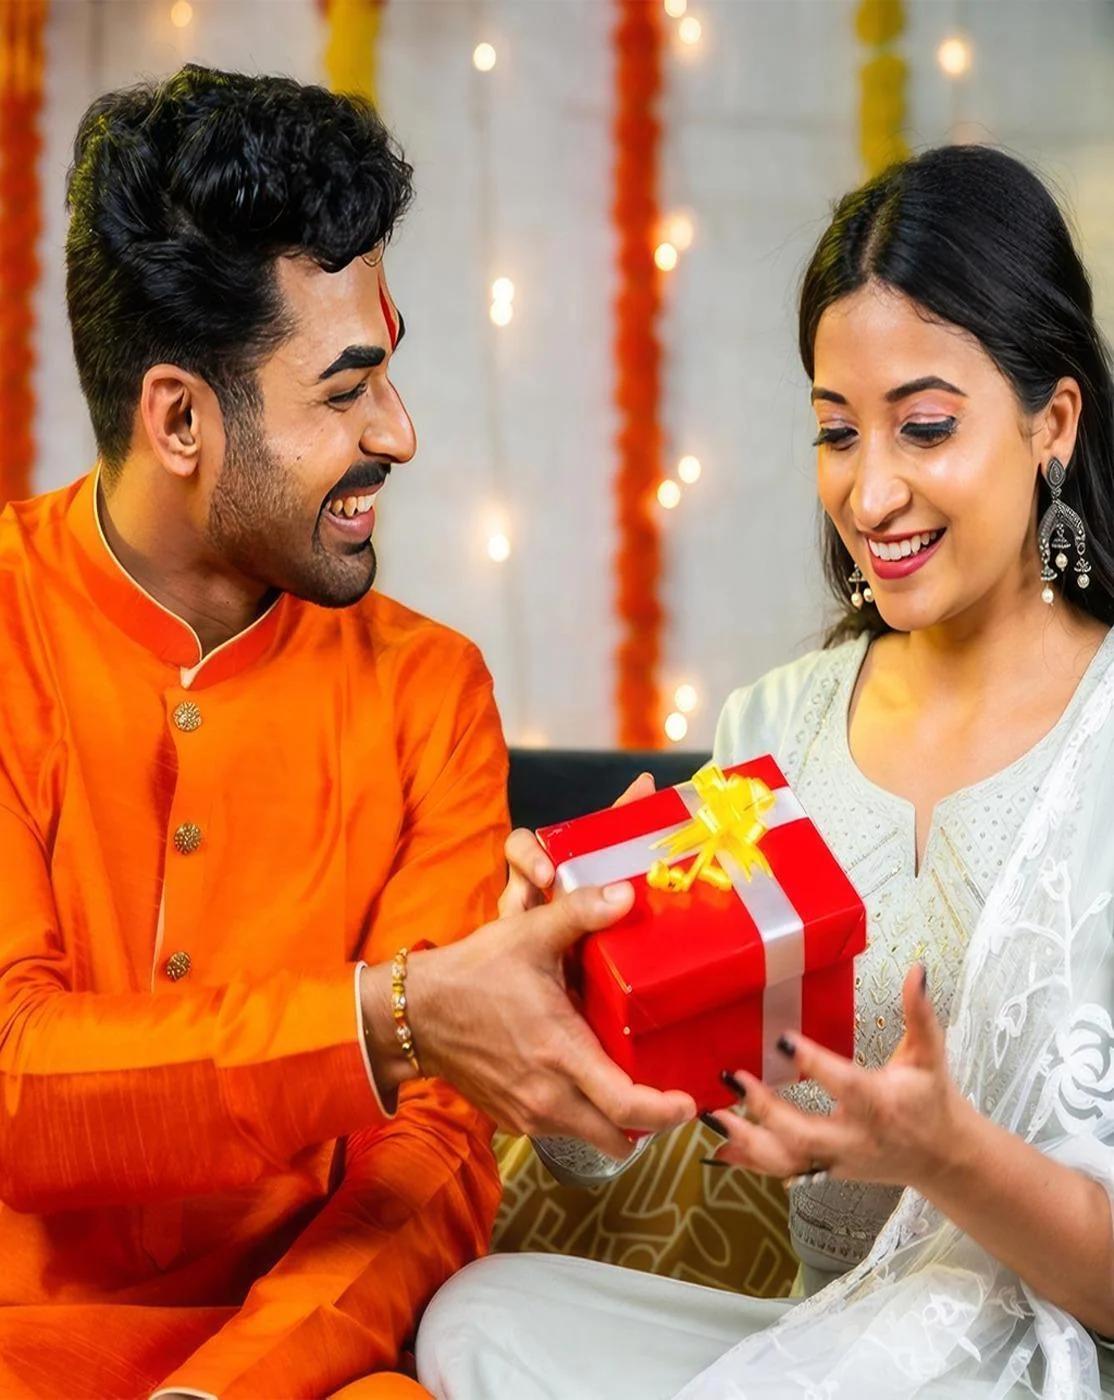
GLAMAA Floral Gold Plated Kundan and Pearl Rakhi Combo (Set of 3) with Roli Chawal and Raksha Bracelet Designer Rakhi for Men
Type: Rakhis
Brand: GLAMAA
Price: Rs. 229
 Rakhi Traditional Rakshabandhan Gift to Brothers from Beloved Sisters Rakshabandhan or Rakhi is a festival celebrating and honoring sibling love. It is love at its purest & deepest point. It is portrayed as the sister reminding the brother of the undying bond between—GLAMAA Festival Rakhi with Roli Chawal and Raksha Bandhan Card. Rakhi is the festival of expressing the feelings of love. Thus what can be better than expressing it to your loving brother by bringing a designer rakhi for him this year. In our range of designer rakhi, there is a vast choice for selecting the best one for your brother. The choice is in terms of designs, patterns, materials used and colors. So now depending on your suitability, you can choose the best designer rakhi gift to impress your brother. In fact, designer rakhis would be the one that your brother would also love to wear long after the celebration day of rakhi. A touch of modernity into the traditional and sacred thread of rakhi. The rakhi thread is introduced for the celebration of the festival of rakhi that is also known as ‘Raksha Bandhan’. Roli Chawal: The two most important ingredients of rakhi pooja thali is Roli and Chawal. Both are used for applying the auspicious tikka on the brother's forehead while performing the rituals of Raksha Bandhan. A sister has a heart filled with love and she prays strongly for her brother’s welfare and prosperity.
Features: Includes 3 Rakhi, Roli Chawal Tikka Pack Specially designed handcrafted traditional designer rakhi,Rakhi is the festival of expressing the feelings of love. Thus what can be better than expressing it your loving brother by bringing a designer rakhi for him this year. In our range of designer rakhi, there is a vast choice for selecting the best one for
Included: Rakhi